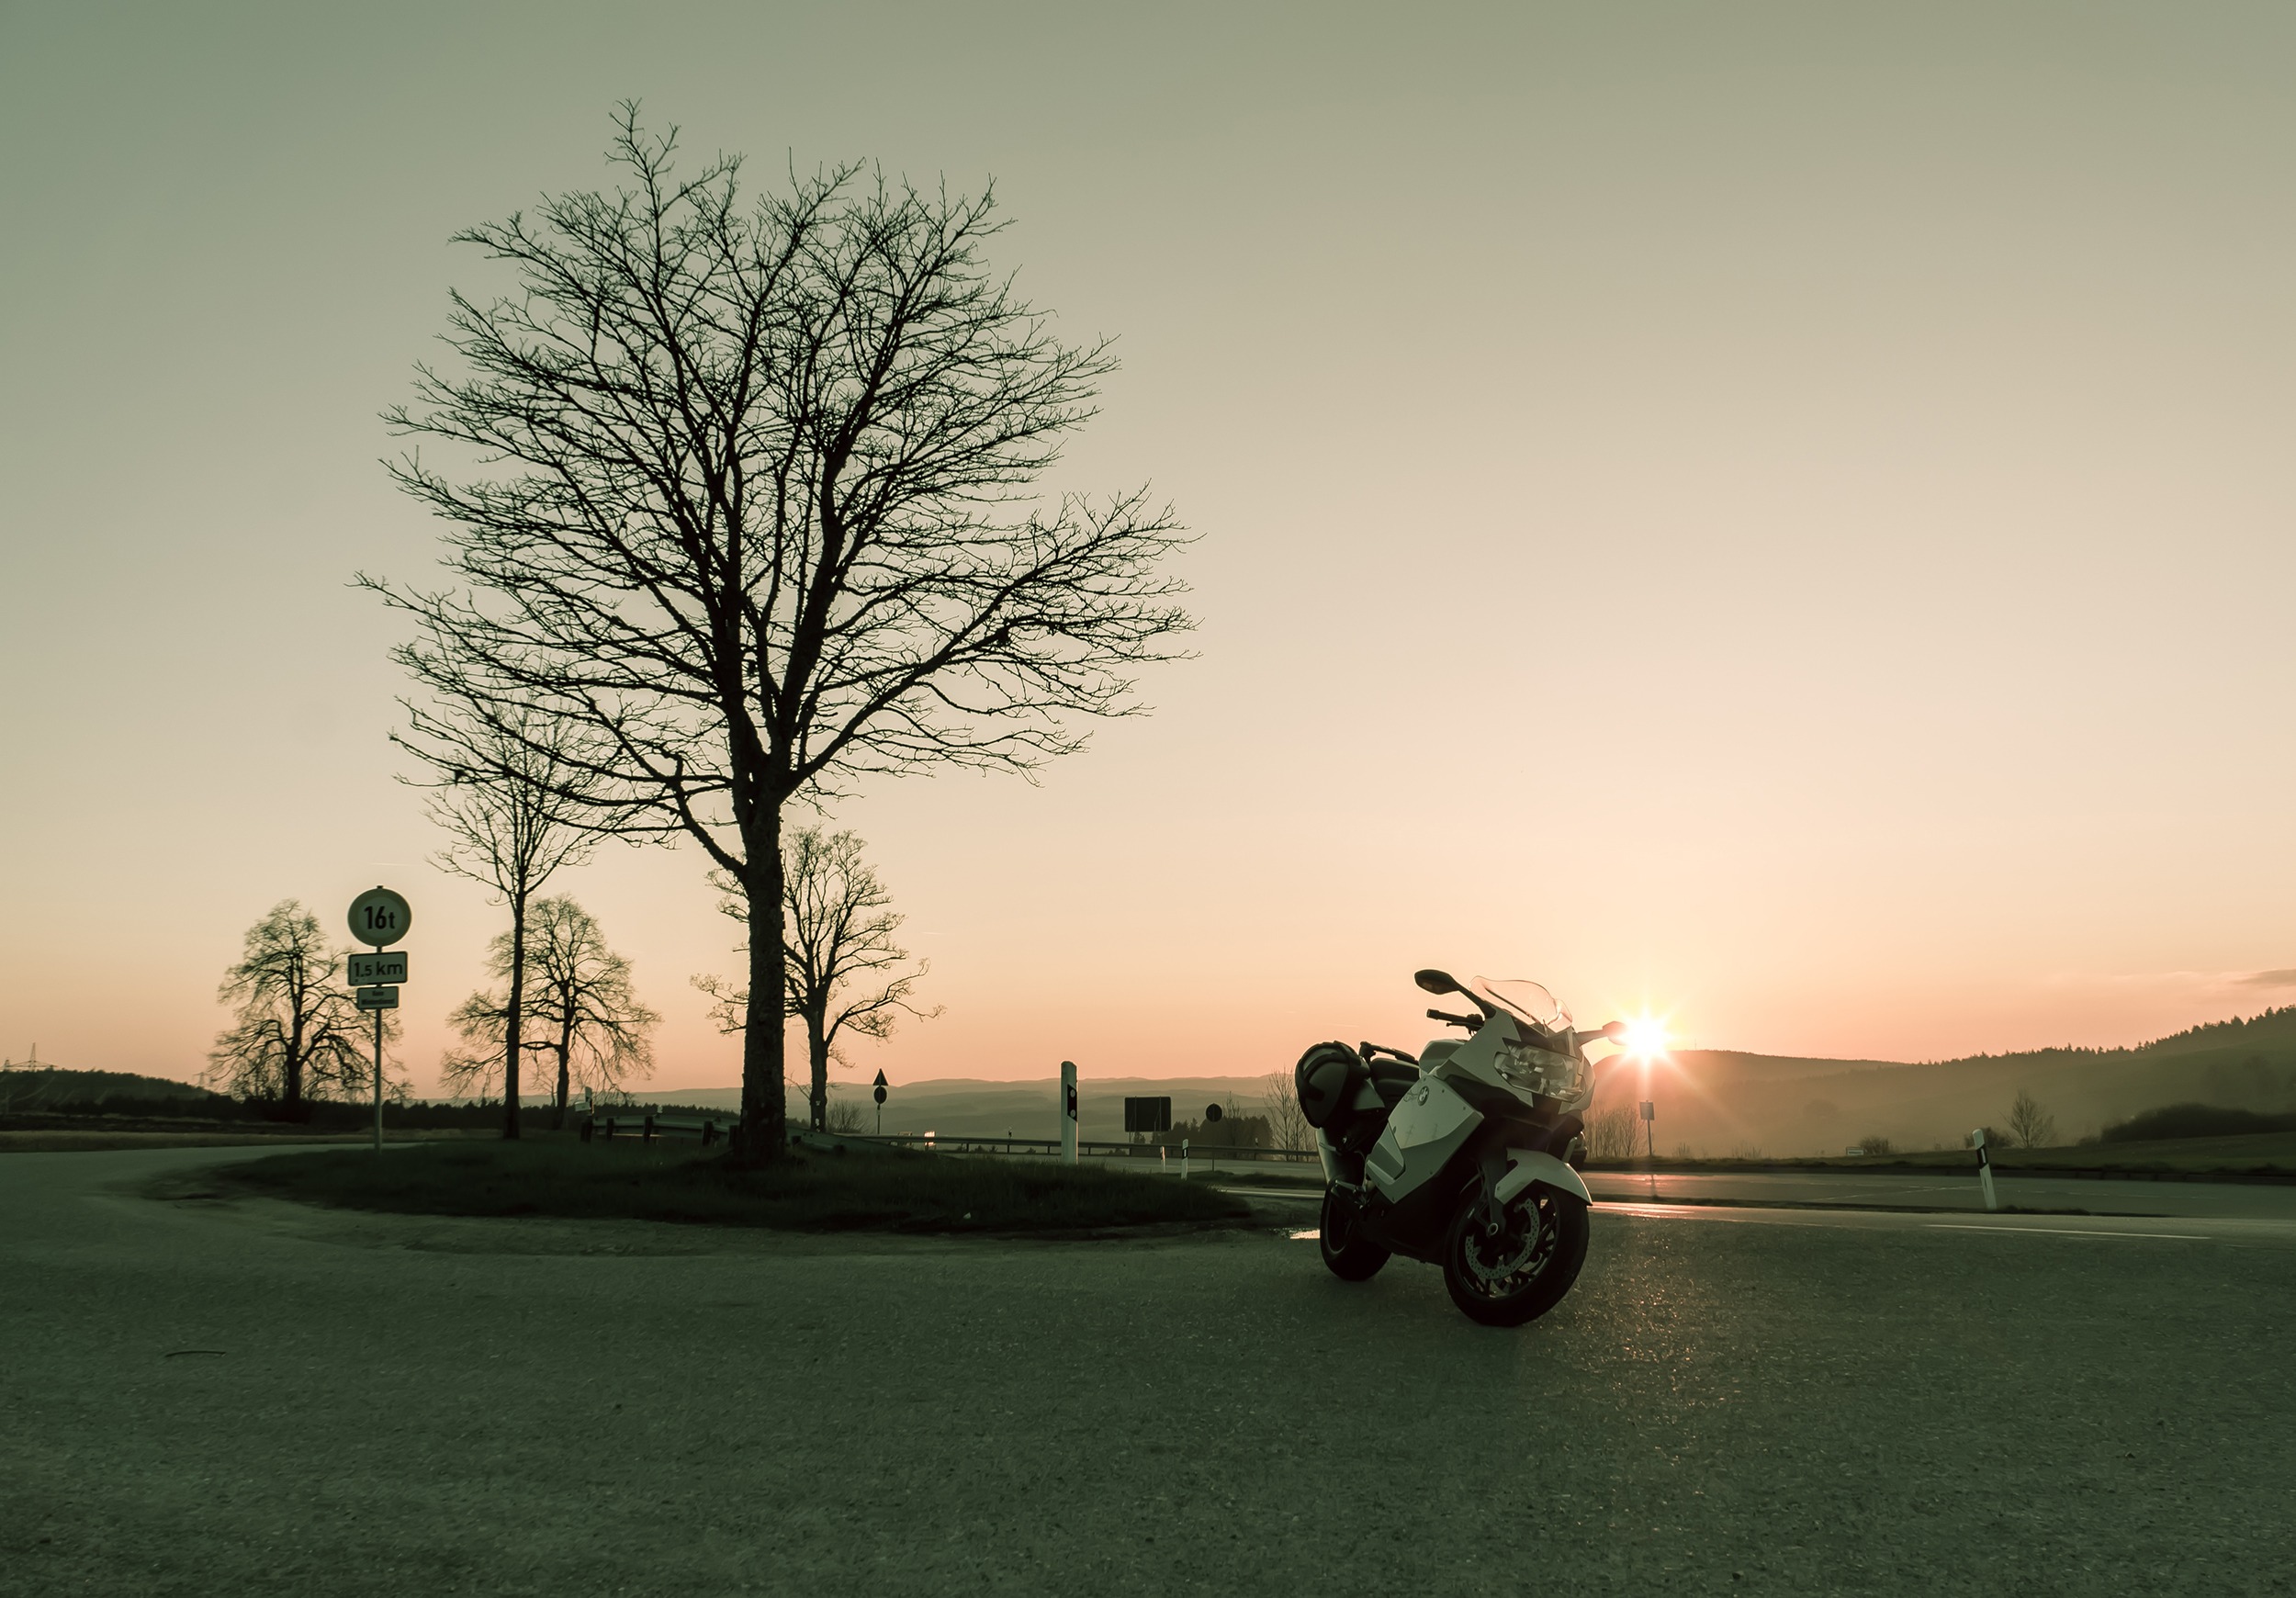
landscape, tree, nature, grass, horizon, cloud, plant, sky, sun, sunrise, sunset, road, sunlight, morning, hill, dawn, dusk, evening, vehicle, motorcycle, sunny, streets, tour, black forest, rural area, atmospheric phenomenon, woody plant